Salem Methodist Church Complex (Cincinnati, Ohio)

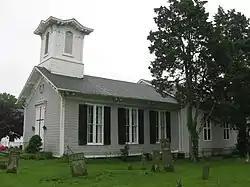
Side and front of the church building

Salem Methodist Church Complex is a registered historic building near Cincinnati, Ohio, listed in the National Register on April 29, 1982.